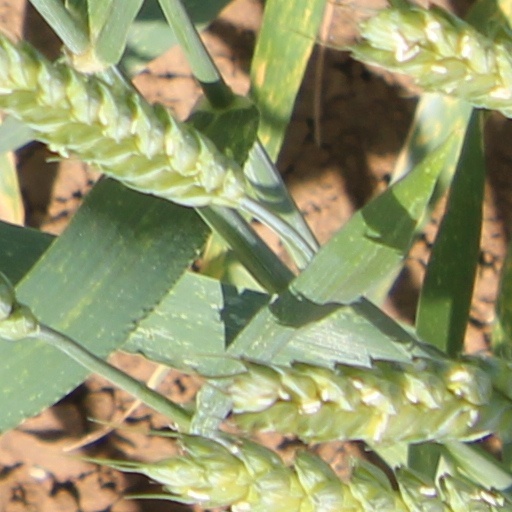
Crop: wheat